Cristal Montañez

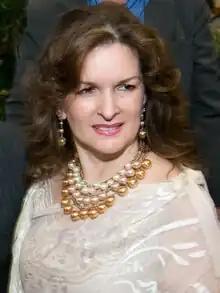
Montañez in 2012

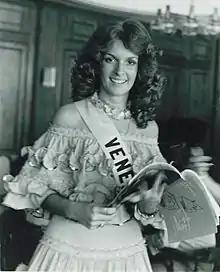
At the Miss Universe contest in 1977

Cristal del Mar Montañez Arocha (born 1960) is a Venezuelan politician and beauty pageant titleholder who was crowned Miss Venezuela 1977 and was a semi-finalist in the Miss Universe pageant held in Santo Domingo in the Dominican Republic on July 16 of that year.